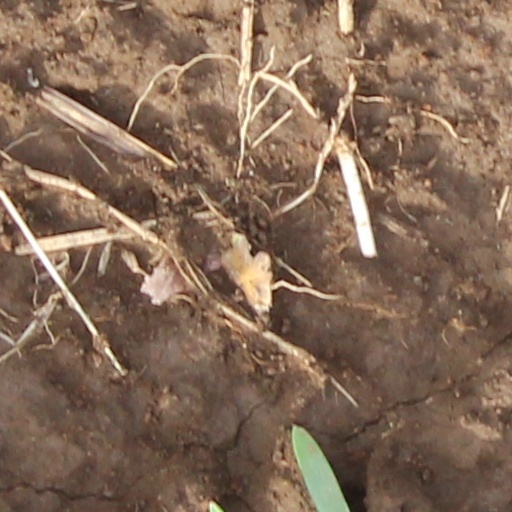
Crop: wheat